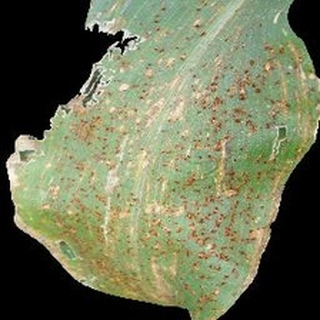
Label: corn_common_rust